38th (Welsh) Infantry Division

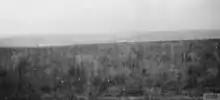
Mametz Wood, 7 July, prior to the fight to capture it

On Saint David's Day (1 March 1915), the new division was inspected by Lloyd George. During April, the Fourth New Army was broken up to provide reinforcements for deployed combat units. The Fifth New Army, in turn, was renamed the Fourth New Army. As part of this re-organisation, the 38th Division became the 31st Division. On 29 April, the 43rd was renamed the 38th (Welsh) Division. The division spent most of 1915 dispersed, with the majority located across North Wales with units training at Pwllheli, Colwyn Bay, Llandudno and Rhyl; some units were based in the south at Abergavenny. At these locations, the men undertook basic training, were drilled, and trained for open warfare. On 19 August, the division moved to Winchester, England, where it assembled for the first time as a coherent single unit. Final training took place and limited instruction was given on tactics for trench warfare, on the assumption that practical experience would be easier to gain in France. Following training, it took until November for the division to be fully equipped with rifles. To be declared fit for overseas service, the division's soldiers had to fire 24 rounds on a rifle range. On 29 November, the division was inspected for the last time before its deployment; Queen Mary and Princess Mary reviewed the troops at Crawley Down.